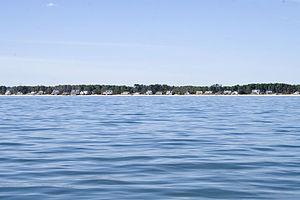
La census-designated place de Mathews est le siège du comté de Mathews, dans l’État de Virginie, aux États-Unis. Lors du recensement de 2010, sa population s’élevait à 555 habitants.